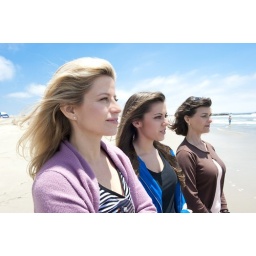
Meditation on the beach and walks in the sand are a part of every day life here.